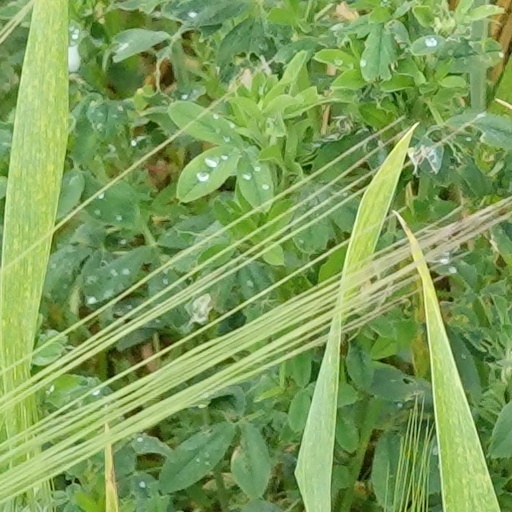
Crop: wheat